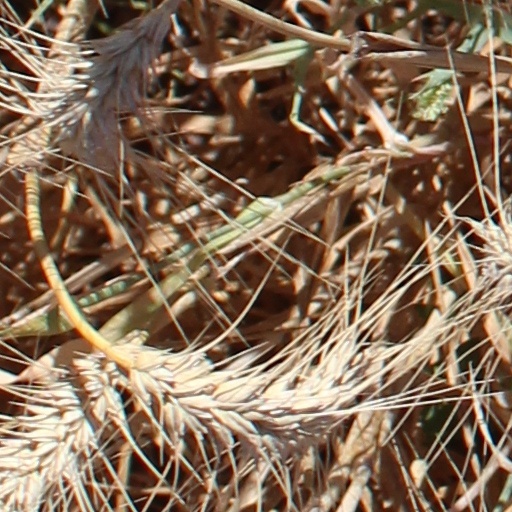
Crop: wheat